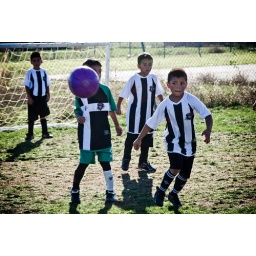
flying cheese ninjas, soccer ball in flight